Régine Crespin

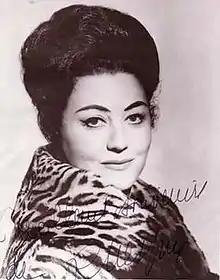

Régine Crespin (23 February 1927 – 5 July 2007) was a French soprano who had a major international career in opera and on the concert stage between 1950 and 1989. She started her career singing roles in the dramatic soprano and spinto soprano repertoire, drawing particular acclaim singing Wagner and Strauss heroines. She went on to sing a wider repertoire that embraced Italian, French, German, and Russian opera from a variety of musical periods. In the early 1970s Crespin began experiencing vocal difficulties for the first time and ultimately began performing roles from the mezzo-soprano repertoire. Throughout her career she was widely admired for the elegance, warmth and subtlety of her singing, especially in the French and German operatic repertories.